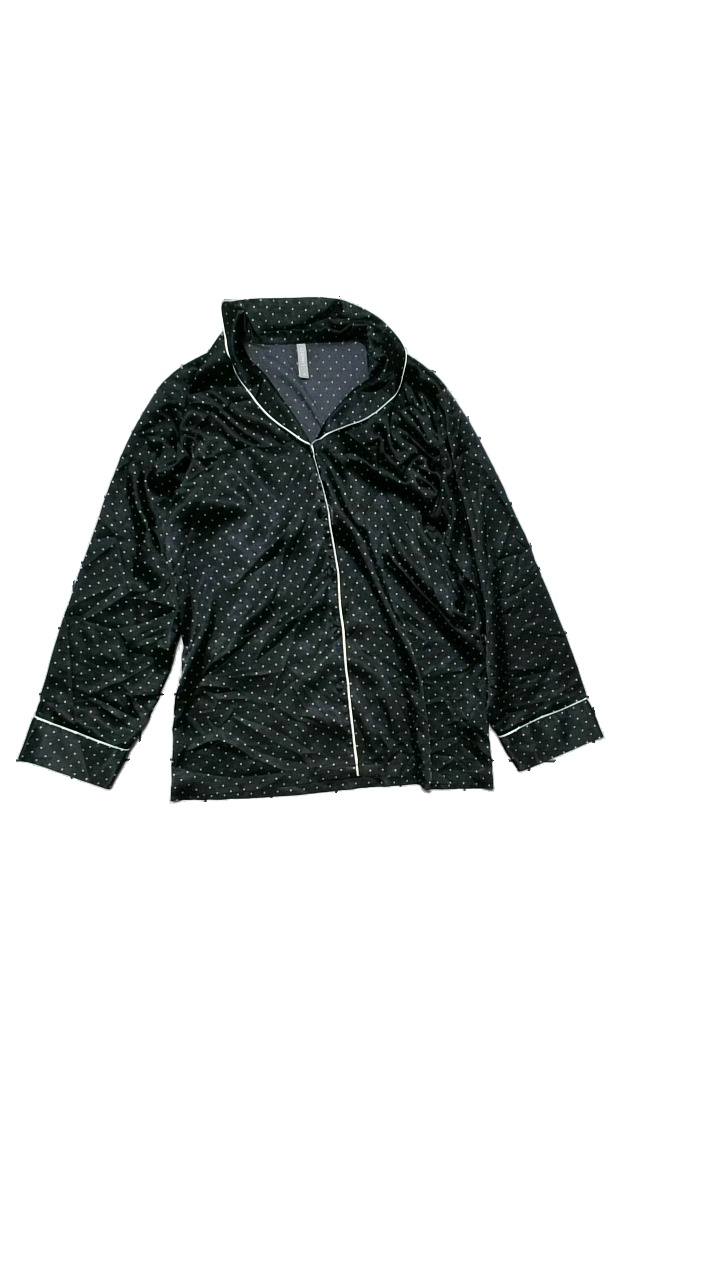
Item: Pajamas (Ladies)
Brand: Lindex
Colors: Black, White
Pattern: Dots
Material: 95% polyester, 5% elastane
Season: All
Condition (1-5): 4
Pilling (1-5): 4
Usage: Reuse
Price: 50-100